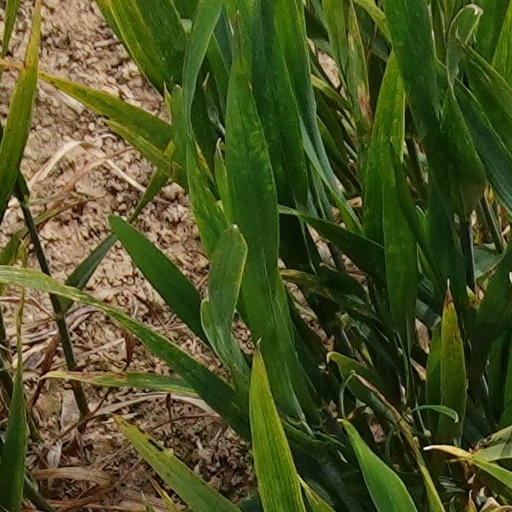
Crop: wheat